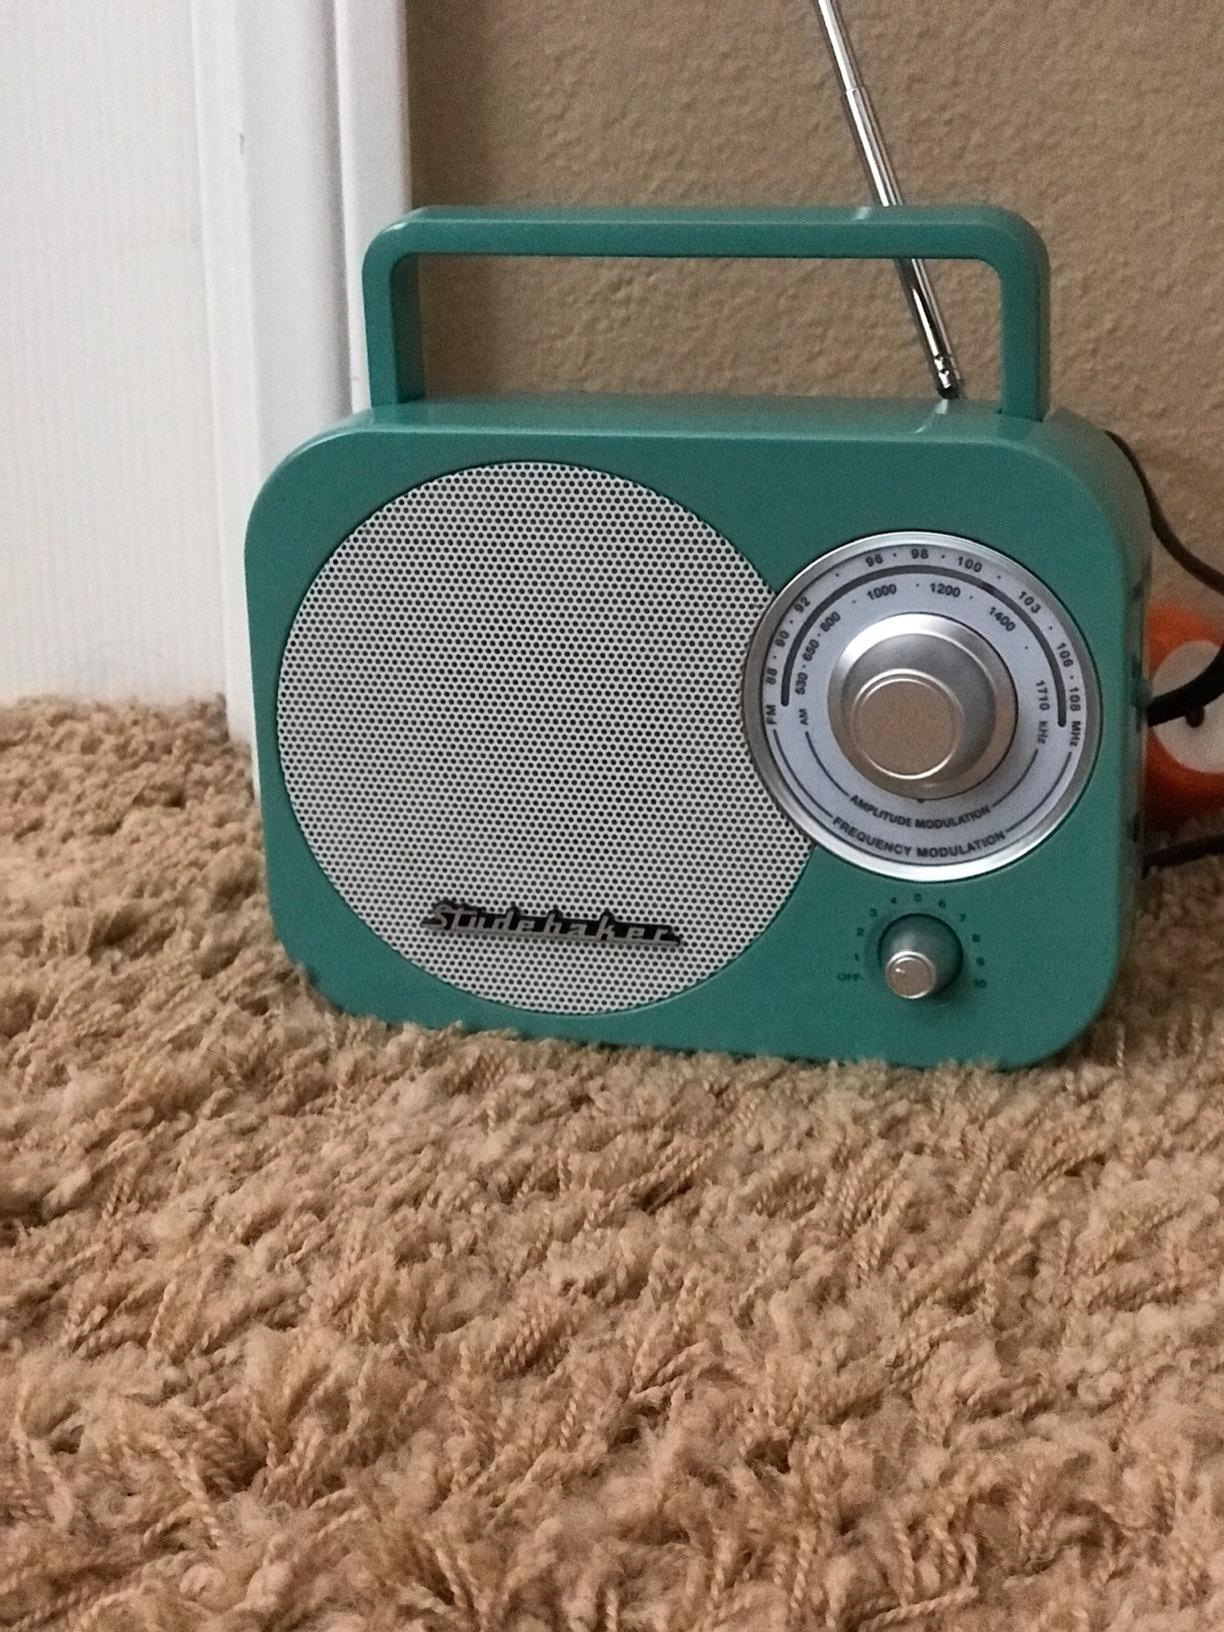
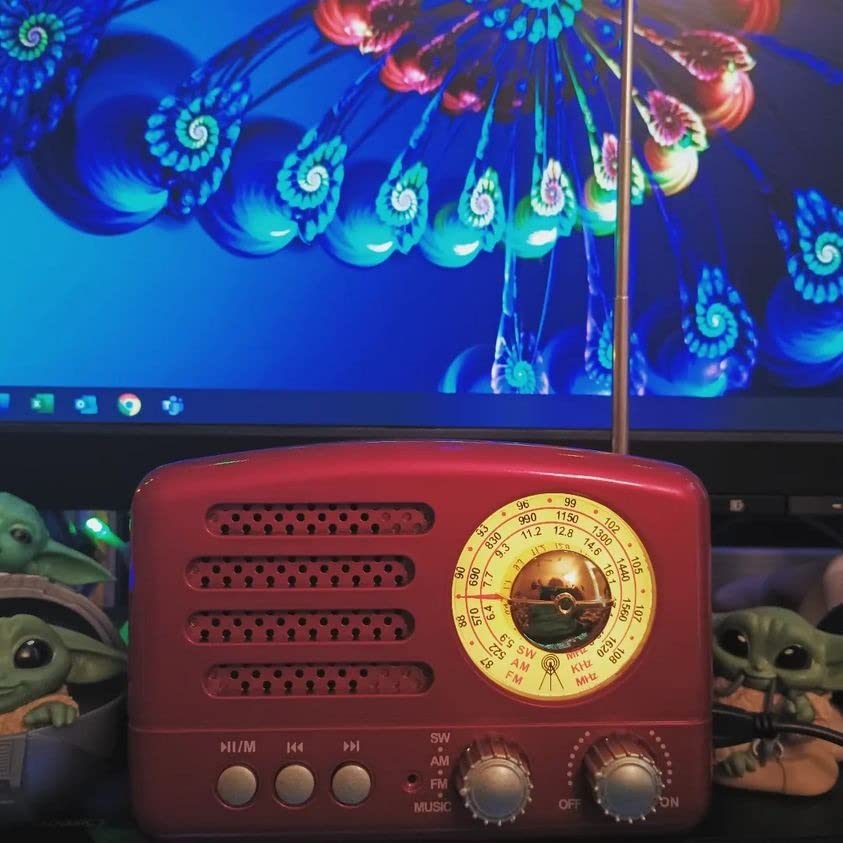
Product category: radio
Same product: no